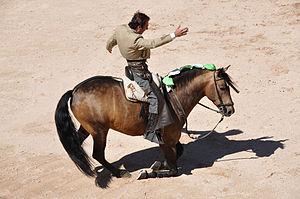
Andy Cartagena à Arles en 2010 - Corrida de rejon.
Les Arènes d'Arles sont un amphithéâtre romain construit vers 80 apr. J.-C. / 90 apr. J.-C. par les ordres de Tibère César Auguste, dans le cadre des extensions flaviennes de la ville. L’amphithéâtre d'Arles est le monument le plus important de l’ancienne colonie romaine qu'il nous est permis d’admirer, quelque deux millénaires après son édification.
La Feria d'Arles est une fête populaire centrée sur la tauromachie se tenant chaque année à Arles. Elle est organisée depuis 1965 par le Comité de la Feria pour accompagner les spectacles taurins par diverses manifestations de rue, festives, populaires, gratuites et ouvertes à tous.
Andrés Céspedes Gonzalez Cartagena dit Andy Cartagena, né le 31 janvier 1981 à Benidorm, est un rejoneador espagnol.